James R. Schlesinger

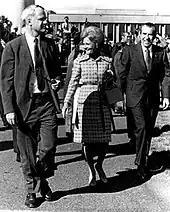
Schlesinger with Richard Nixon in September 1971

Shortly after assuming office, Schlesinger outlined the basic objectives that would guide his administration: maintain a "strong defense establishment"; "assure the military balance so necessary to deterrence and a more enduring peace"; obtain for members of the military "the respect, dignity and support that are their due"; assume "an . . . obligation to use our citizens' resources wisely"; and "become increasingly competitive with potential adversaries... [W]e must not be forced out of the market on land, at sea, or in the air. Eli Whitney belongs to us, not to our competitors." In particular, Schlesinger saw a need in the post-Vietnam era to restore the morale and prestige of the military services; modernize strategic doctrine and programs; step up research and development; and shore up a DoD budget that had been declining since 1968.